St. Mary's Church, Mühlhausen

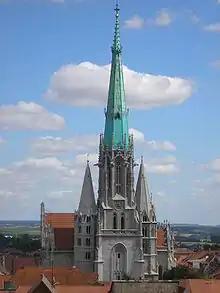
St. Mary's Church seen from the Raven's Tower, facing east

St. Mary's Church in the town of Mühlhausen, central Germany, is the second-largest church building in Thuringia after Erfurt Cathedral. It was constructed mainly during the 14th century in the Gothic style. The church's central spire, built in 1898 to 1903, is the highest in the state and forms a significant feature of the town's skyline. St. Mary's was a site of events relating to the German Peasants' War around 1525, as the revolutionary leader Thomas Müntzer was active as a pastor at the church. The Sauer organ, built in 1891, is considered the largest surviving 19th-century organ in Thuringia.